Ordo Sancti Constantini Magni

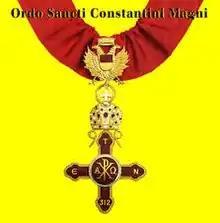
Badge of the Ordo Sancti Constantini Magni

Ordo Sancti Constantini Magni (post-nominals: OCM) is an international, ecumenical, and religious Christian Order and knighthood under the auspices of the Patriarch and Pope Theodoros II of Alexandria and all Africa.